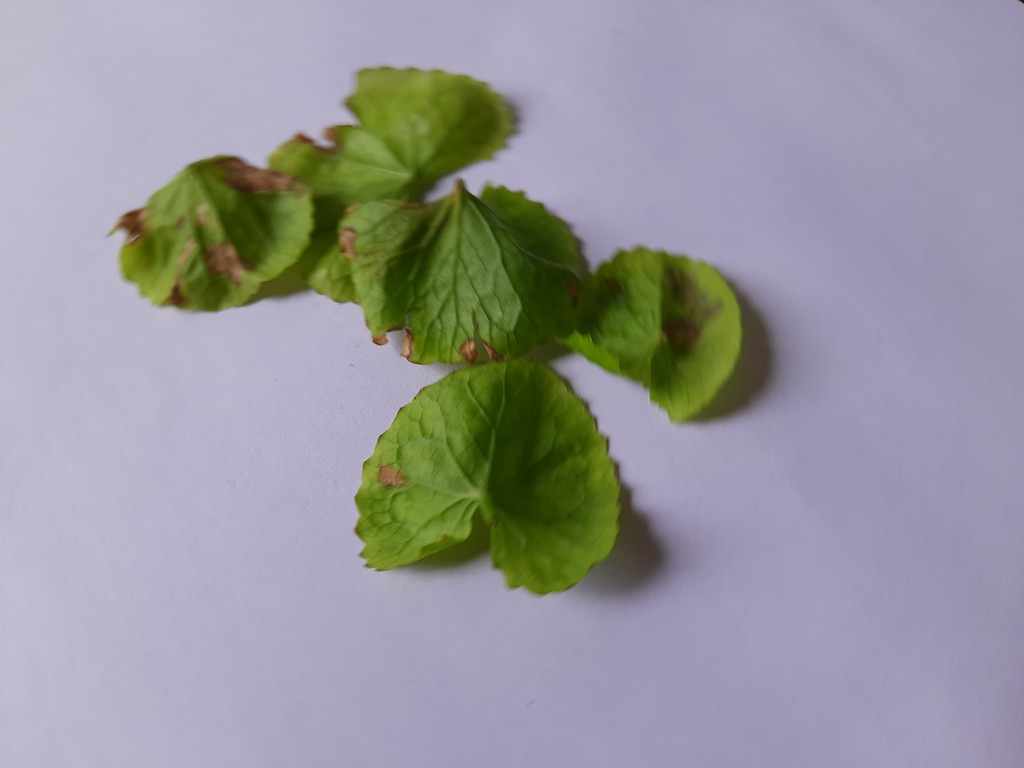
Label: Unhealthy